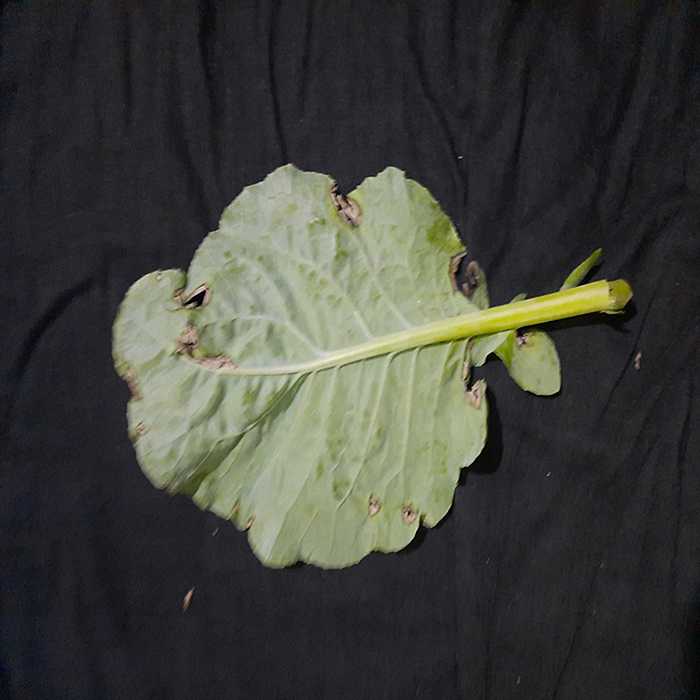
Plant: Cauliflower
Label: Downy mildew